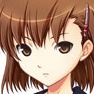
Portrait style: Anime Portrait